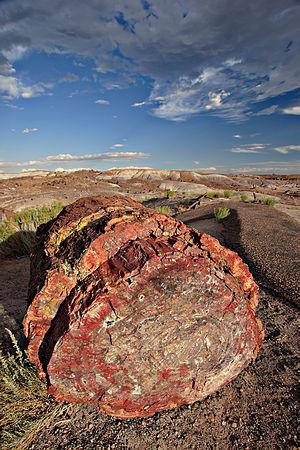
Un tronc pétrifié dans le Parc national de Petrified Forest, en Arizona (USA).